Pamplona

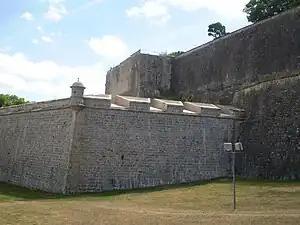
The city walls of Pamplona

In the winter of 75–74 BC, the area served as a camp for the Roman general Pompey in the war against Sertorius. He is considered to be the founder of Pompaelo, "as if "Pompeiopolis"" in Strabo's words, which became Pamplona, in modern Spanish. However, in later times, it has been discovered to be the chief town of the Vascones. They called it Iruña, translating to 'the city'. Roman Pompaelo was located in the province of Hispania Tarraconensis, on the Ab Asturica Burdigalam, the road from Burdigala (modern Bordeaux) to Asturica (modern Astorga); it was a "civitas stipendiaria" in the jurisdiction of the "conventus" of Caesaraugusta (modern Zaragoza).